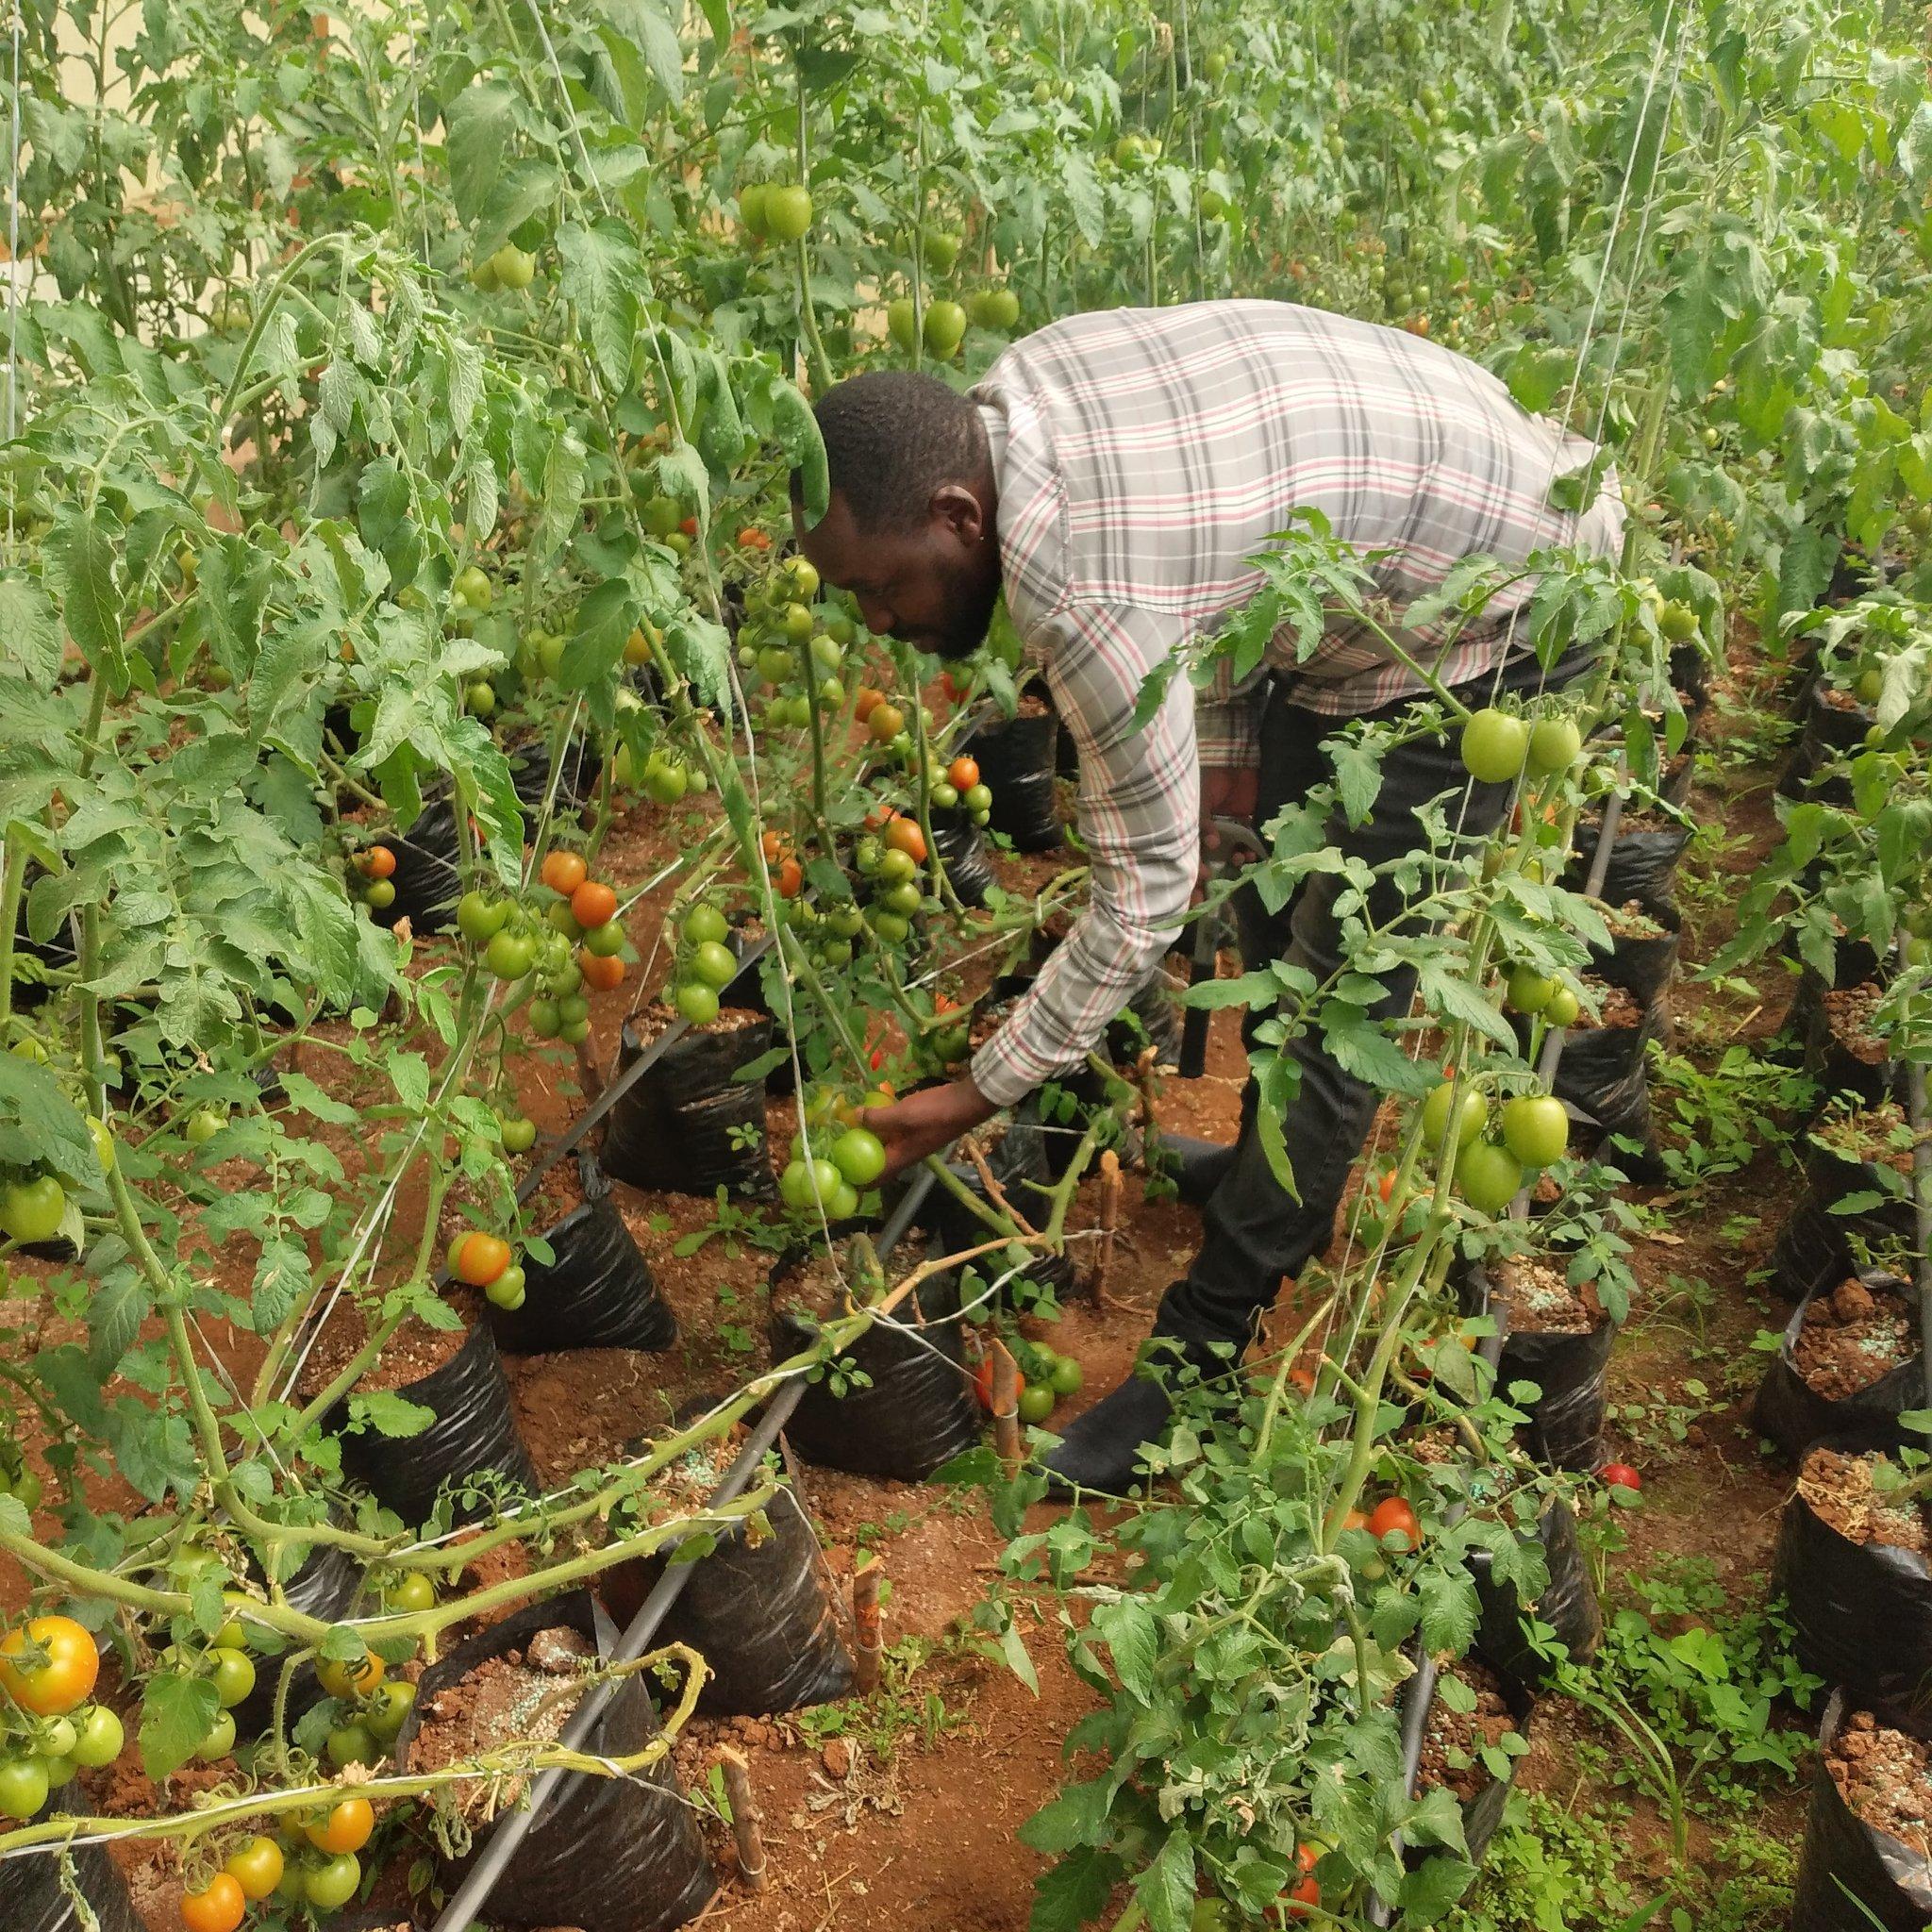
Mkulima akiwa katikati ya shamba la zao la nyanya kwa ajili ya biashara, akiwa anakagua mazao hayo, yaliyostawi vizuri kutoka katika vifuko vidogo vya plastiki vyenye udongo wenye rutuba.